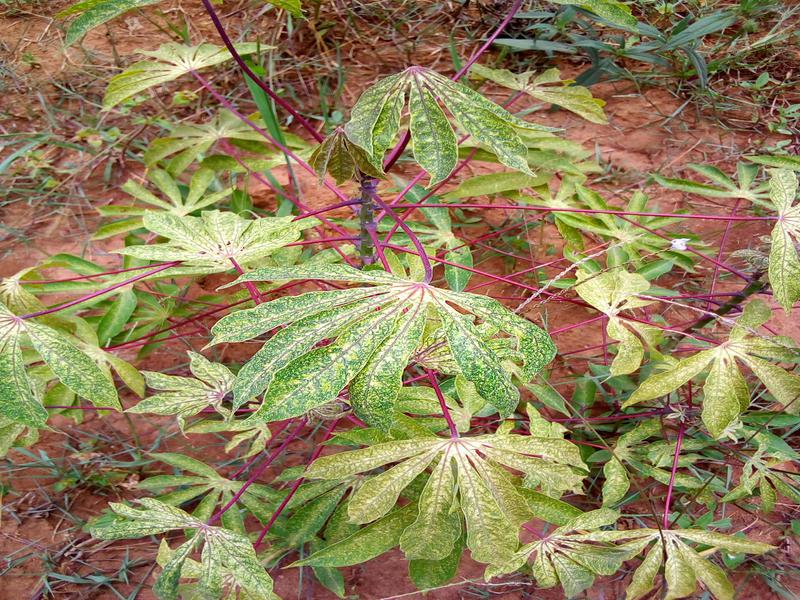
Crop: cassava
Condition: green_mottle